Chacma baboon

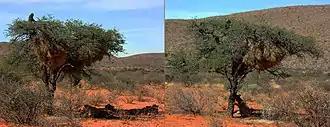
Trapped up tree by Kalahari lionsTswalu Kalahari Reserve, South Africa

Despite their formidable nature and large size, chacma baboons are vulnerable to a variety of predators. The main wild predator of adult chacma baboons is the leopard. In the Waterberg Biosphere, chacma baboon comprised 20.2% of leopard kills and 18.7% of the leopard's prey biomass. Although previously little documented, the African wild dog, a predator of similar or even slightly inferior size to male baboons themselves, in Mana Pools National Park (Zimbabwe) took to chacma baboons as their main prey, comprising 44% of 118 kills. Less routine predation on chacma baboons has been reportedly committed by lions, spotted hyena, Nile crocodiles and African rock pythons (in rough descending likelihood of threat). The predators of infant and juvenile chacma baboons are probably even more diverse but poorly documented. It is documented that Verreaux's eagles and martial eagles have taken young chacma baboons and probable or possible predation has been committed by other eagles: crowned eagles and tawny eagles.